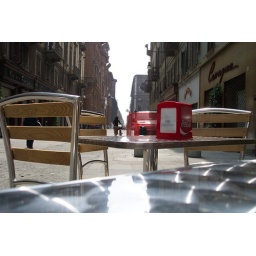
From a bar table in Torino